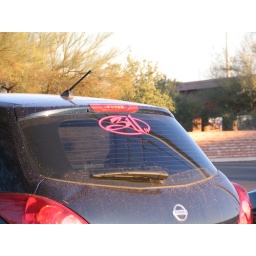
The female fans dress their cars in Pink